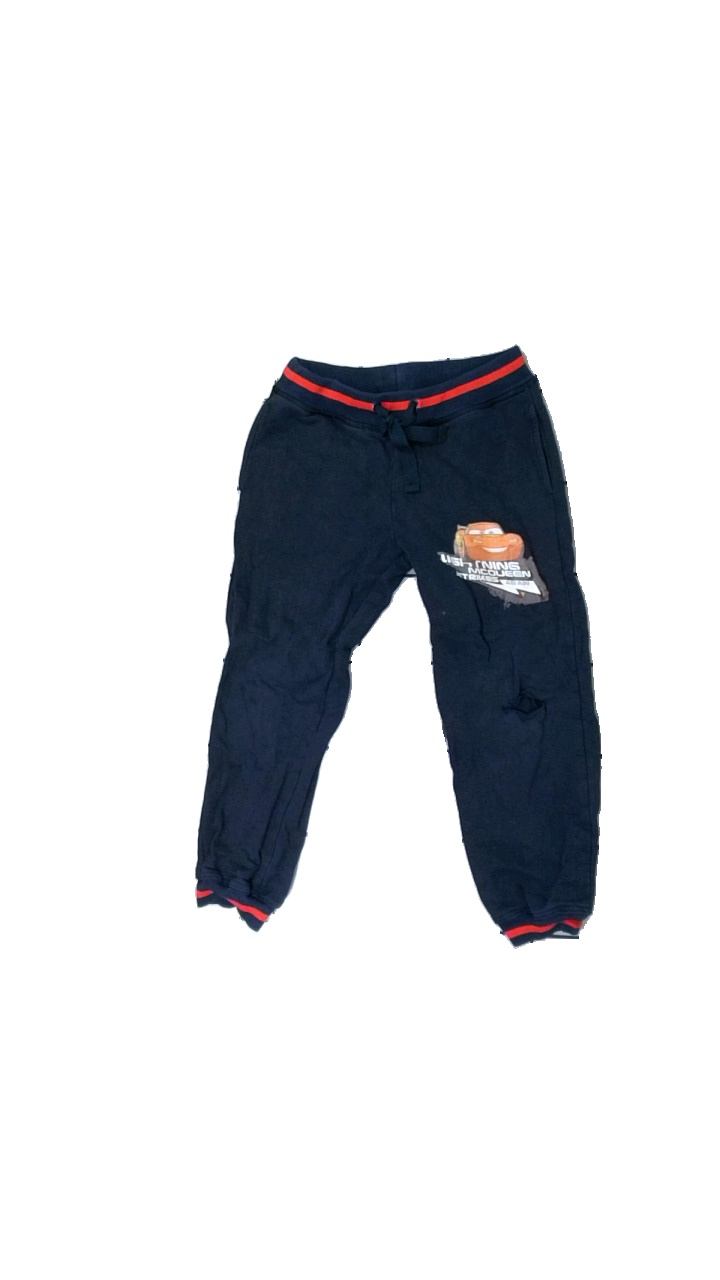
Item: Trousers (Children)
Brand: Disney
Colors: Blue
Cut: Regular
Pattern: Other
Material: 100% cotton
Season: All
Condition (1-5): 1
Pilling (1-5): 2
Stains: Minor
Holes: Major
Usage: Export
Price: <50